Kropyvnytskyi Region Universal Research Library

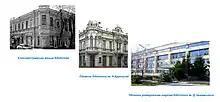
Library History

In order to comply with decommunization laws Kirovohrad was renamed in July 2016 to Kropyvnytskyi.